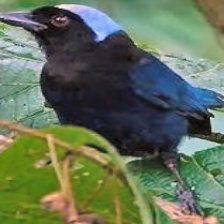
Species: AZURE JAY
Scientific name: CYANOCORAX CAERULEUS
ImageNet parent category: jay